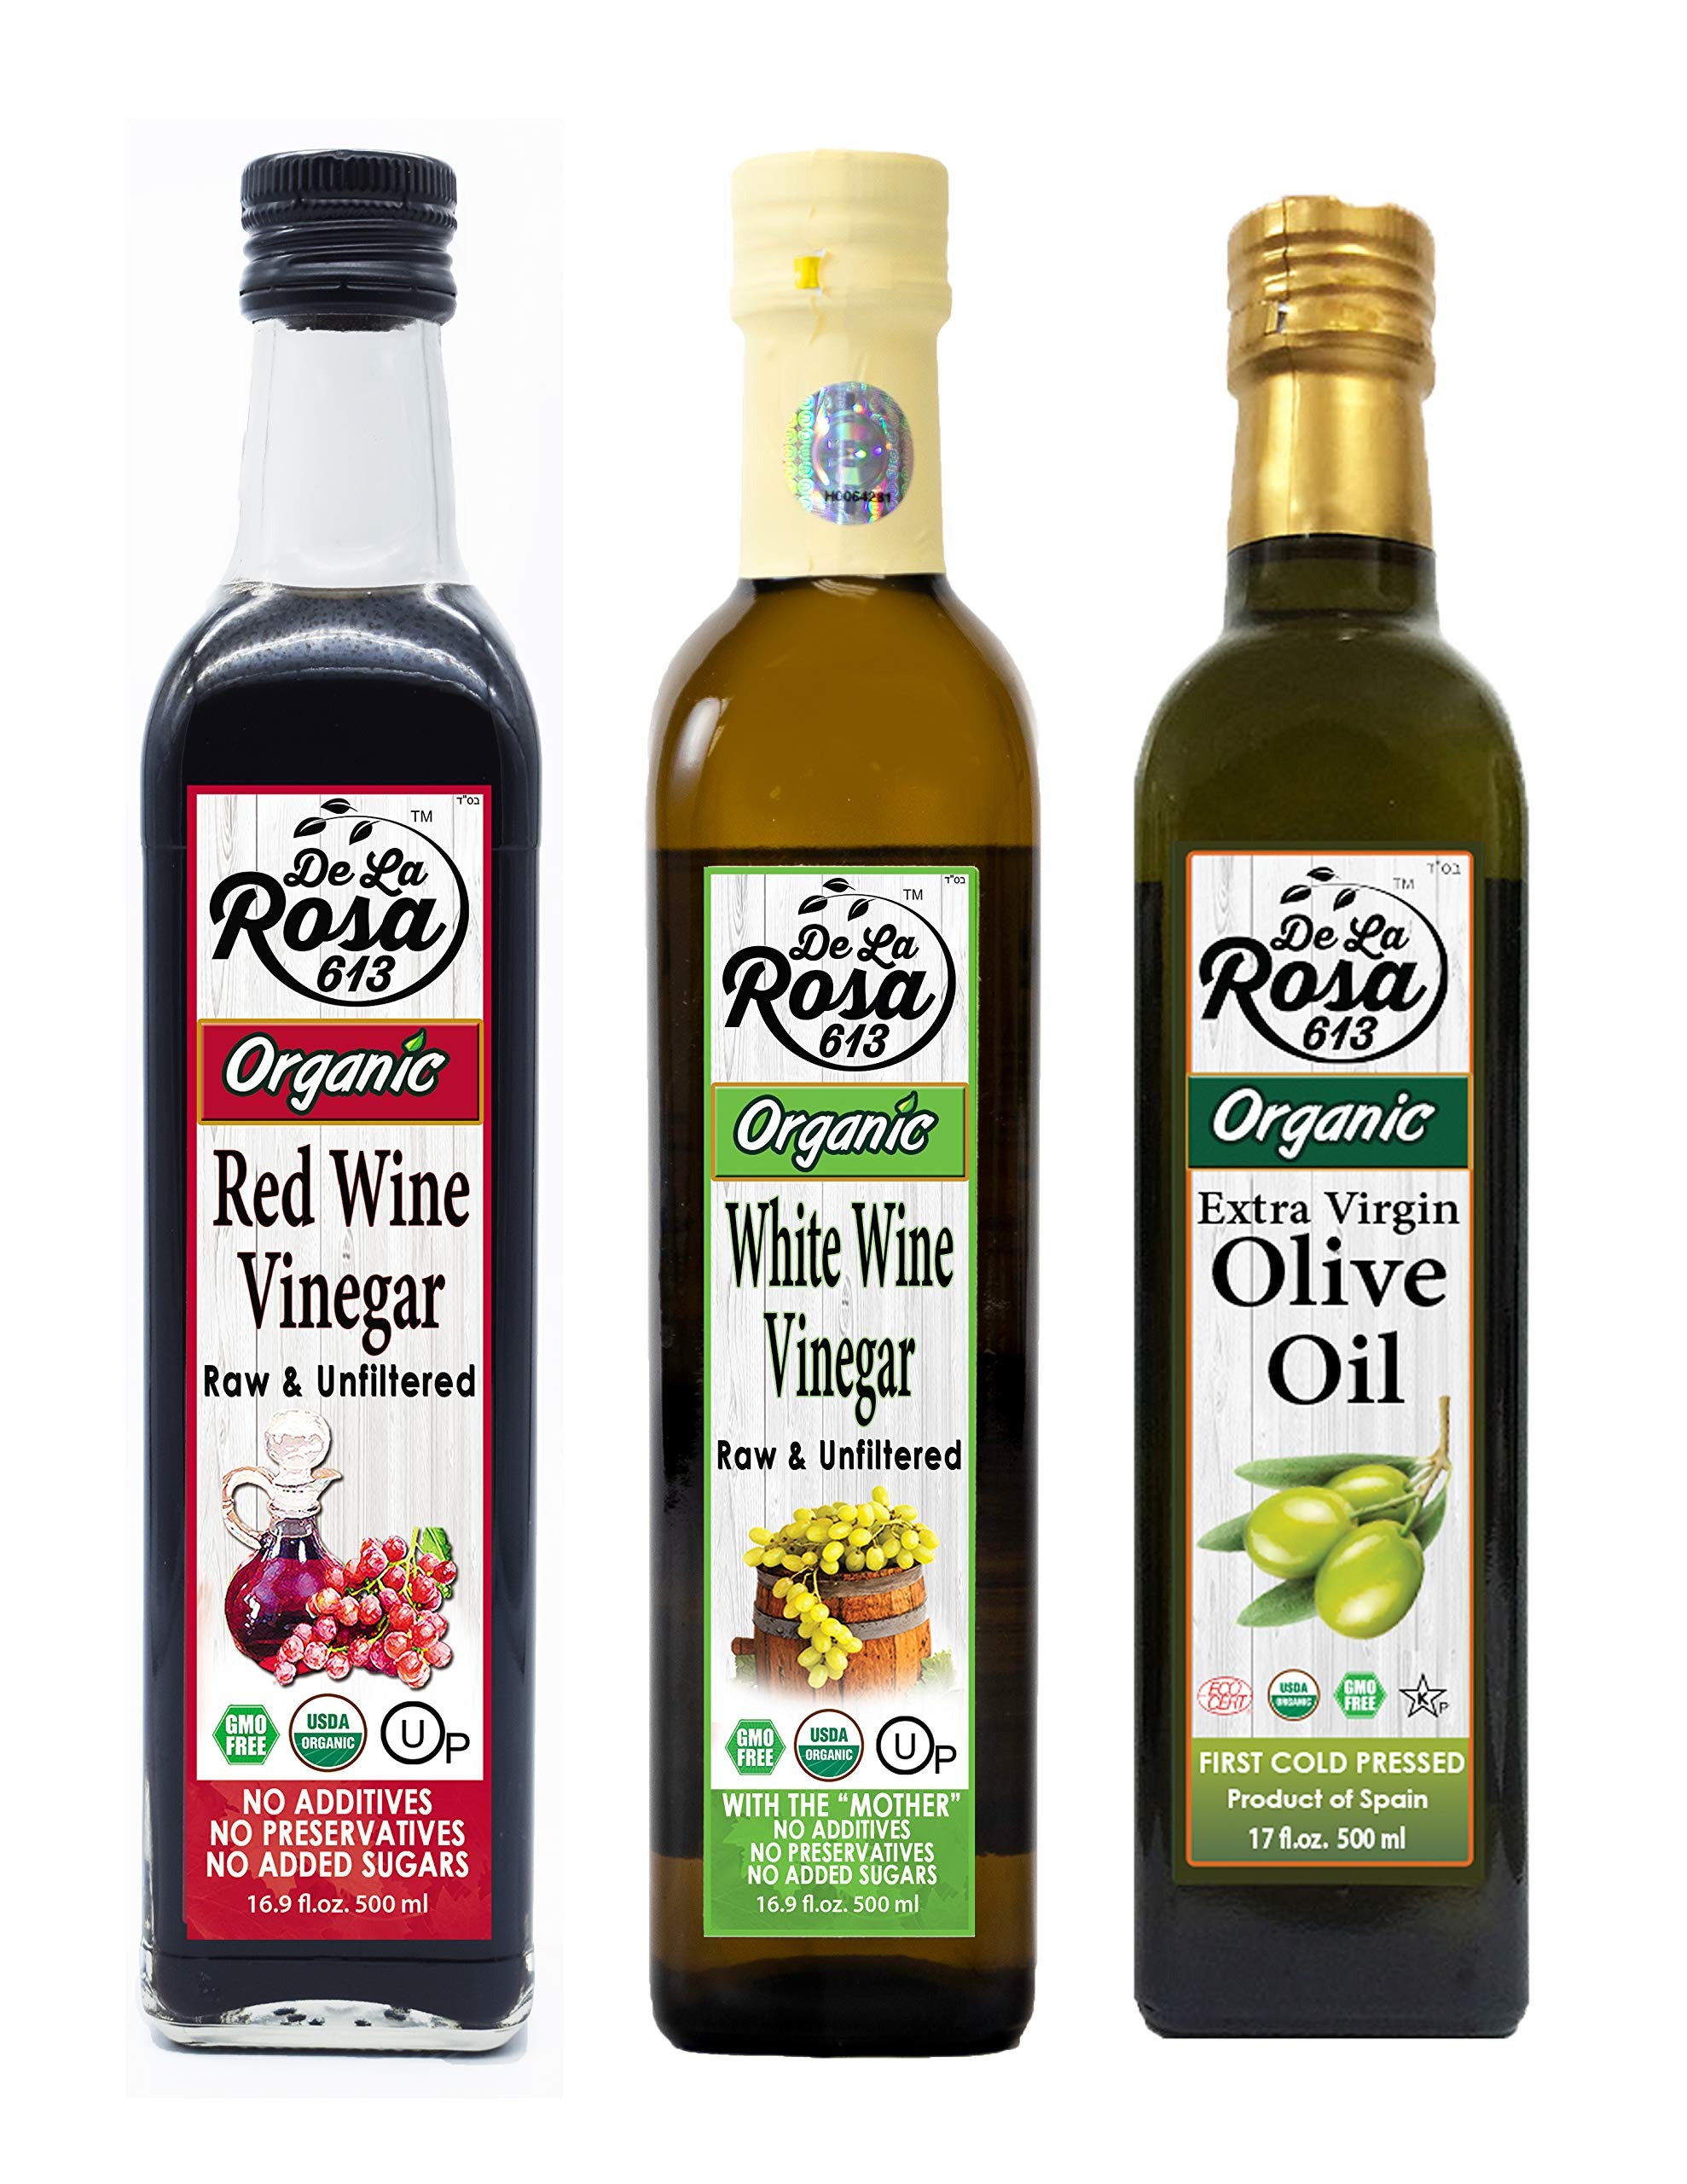
Item Name: De La Rosa Organic Extra Virgin Olive Oil, Red & White Wine Vinegar, 100% Pure, Vegan, Kosher, Non-GMO & Gluten Free, Great for Salad Dressings, Marinades & More 16.9 Oz (Pack of 3)
Bullet Point 1: Enjoy The Versatile Flavors Of Our Combo Pack: Elevate your taste buds with the De La Rosa Real Foods Organic Olive Oil, Red And White Wine Vinegar Combo (3-Pack). Made from the finest grapes, our red and white wine vinegars are crafted naturally, ensuring a pure and untainted taste that will add a divine touch to your dishes. Our organic extra virgin olive oil is obtained from the first cold pressing of premium organic olives, giving it an unmatched flavor and quality.
Bullet Point 2: All Natural And Vegan Combo: De La Rosa Real Foods 3-pack combo is USDA Certified organic, non-GMO, vegan, gluten-free, and contains no preservatives or additives. This ensures that you get the purest and healthiest products for your diet, so you can enjoy the rich, natural flavors of our olive oil and vinegars with complete confidence.
Bullet Point 3: Kosher Certified Goodness: Savor the authentic and pure taste of our Organic Olive Oil, Red And White Wine Vinegar Combo (3-Pack) while staying true to your dietary restrictions with our strict Kosher certification. Made from the finest organic olives and grapes, our premium oil and vinegar are crafted following strict Kosher guidelines, ensuring a pure and unadulterated product that you can enjoy with confidence.
Bullet Point 4: Upgrade Your Culinary Creations: Add a touch of culinary sophistication to your meals with the De La Rosa Real Foods Organic Combo (3-Pack). Whether you're drizzling it over salads, salad dressings, grilling veggies, or using it as a base for your favorite sauces and marinades, this 3-pack combo will elevate your dishes to the next level. Discover a new level of taste and satisfaction as our combo transforms even the simplest dishes into culinary masterpieces.
Bullet Point 5: Experience Luxury In Premium Glass Bottles: De La Rosa Real Foods Organic olive oil, red and white wine vinegar 3-pack combo is presented in sleek glass bottles that protect its exceptional quality and flavor. Not only does the glass packaging offer an elegant addition to your kitchen, but it also ensures that no harmful chemicals can seep into the oil, making it a healthier choice for you and your loved ones.
Product Description: De La Rosa Real Foods versatile combo pack is perfect for enhancing the flavors of your favorite dishes. Our red and white wine vinegars are crafted using a natural process that ensures a pure and irresistible taste that will take your meals to the next level. Made from the first cold pressing of premium organic olives, our organic extra virgin olive oil has an unmatched flavor and quality that will upgrade even the simplest dishes. Elevate Your Daily Meals With A Healthy Addition Take your culinary creations to the next level with this premium combo pack. It's perfect for drizzling over organic salad, grilling veggies, or as a base for your favorite sauces and marinades. Not only does this 3-pack combo provide exceptional taste, but it is also a healthy choice for your diet. It is USDA-certified organic, non-GMO, vegan, gluten-free, and free from any preservatives or additives. You can enjoy the purest and healthiest products with confidence. Enjoy Kosher Certified Combo In Premium Glass Bottles Indulge in the premium quality of our organic combo pack presented in sophisticated glass bottles that preserve the exceptional taste and quality of olive oil and cooking vinegars. The sleek and elegant packaging not only adds a touch of luxury to your kitchen but also ensures that no harmful chemicals can penetrate the oil, providing a possibly healthier option for you and your family. Satisfy your dietary restrictions without sacrificing taste or quality. Our pure olive oil, white and red wine vinegars are crafted following the highest standards of Kosher guidelines and purity to ensure that you can indulge in the exquisite flavor without any guilt. Upgrade your kitchen and indulge in the pure, authentic taste of De La Rosa Real Foods Organic Extra Virgin Olive Oil, Red And White Wine Vinegar Combo (3-Pack).
Value: 1.0
Unit: Count

Price: 37.99